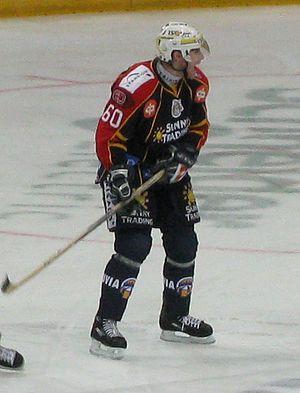
Tom Koivisto est un joueur professionnel finlandais de hockey sur glace. Il évolue au poste de défenseur.